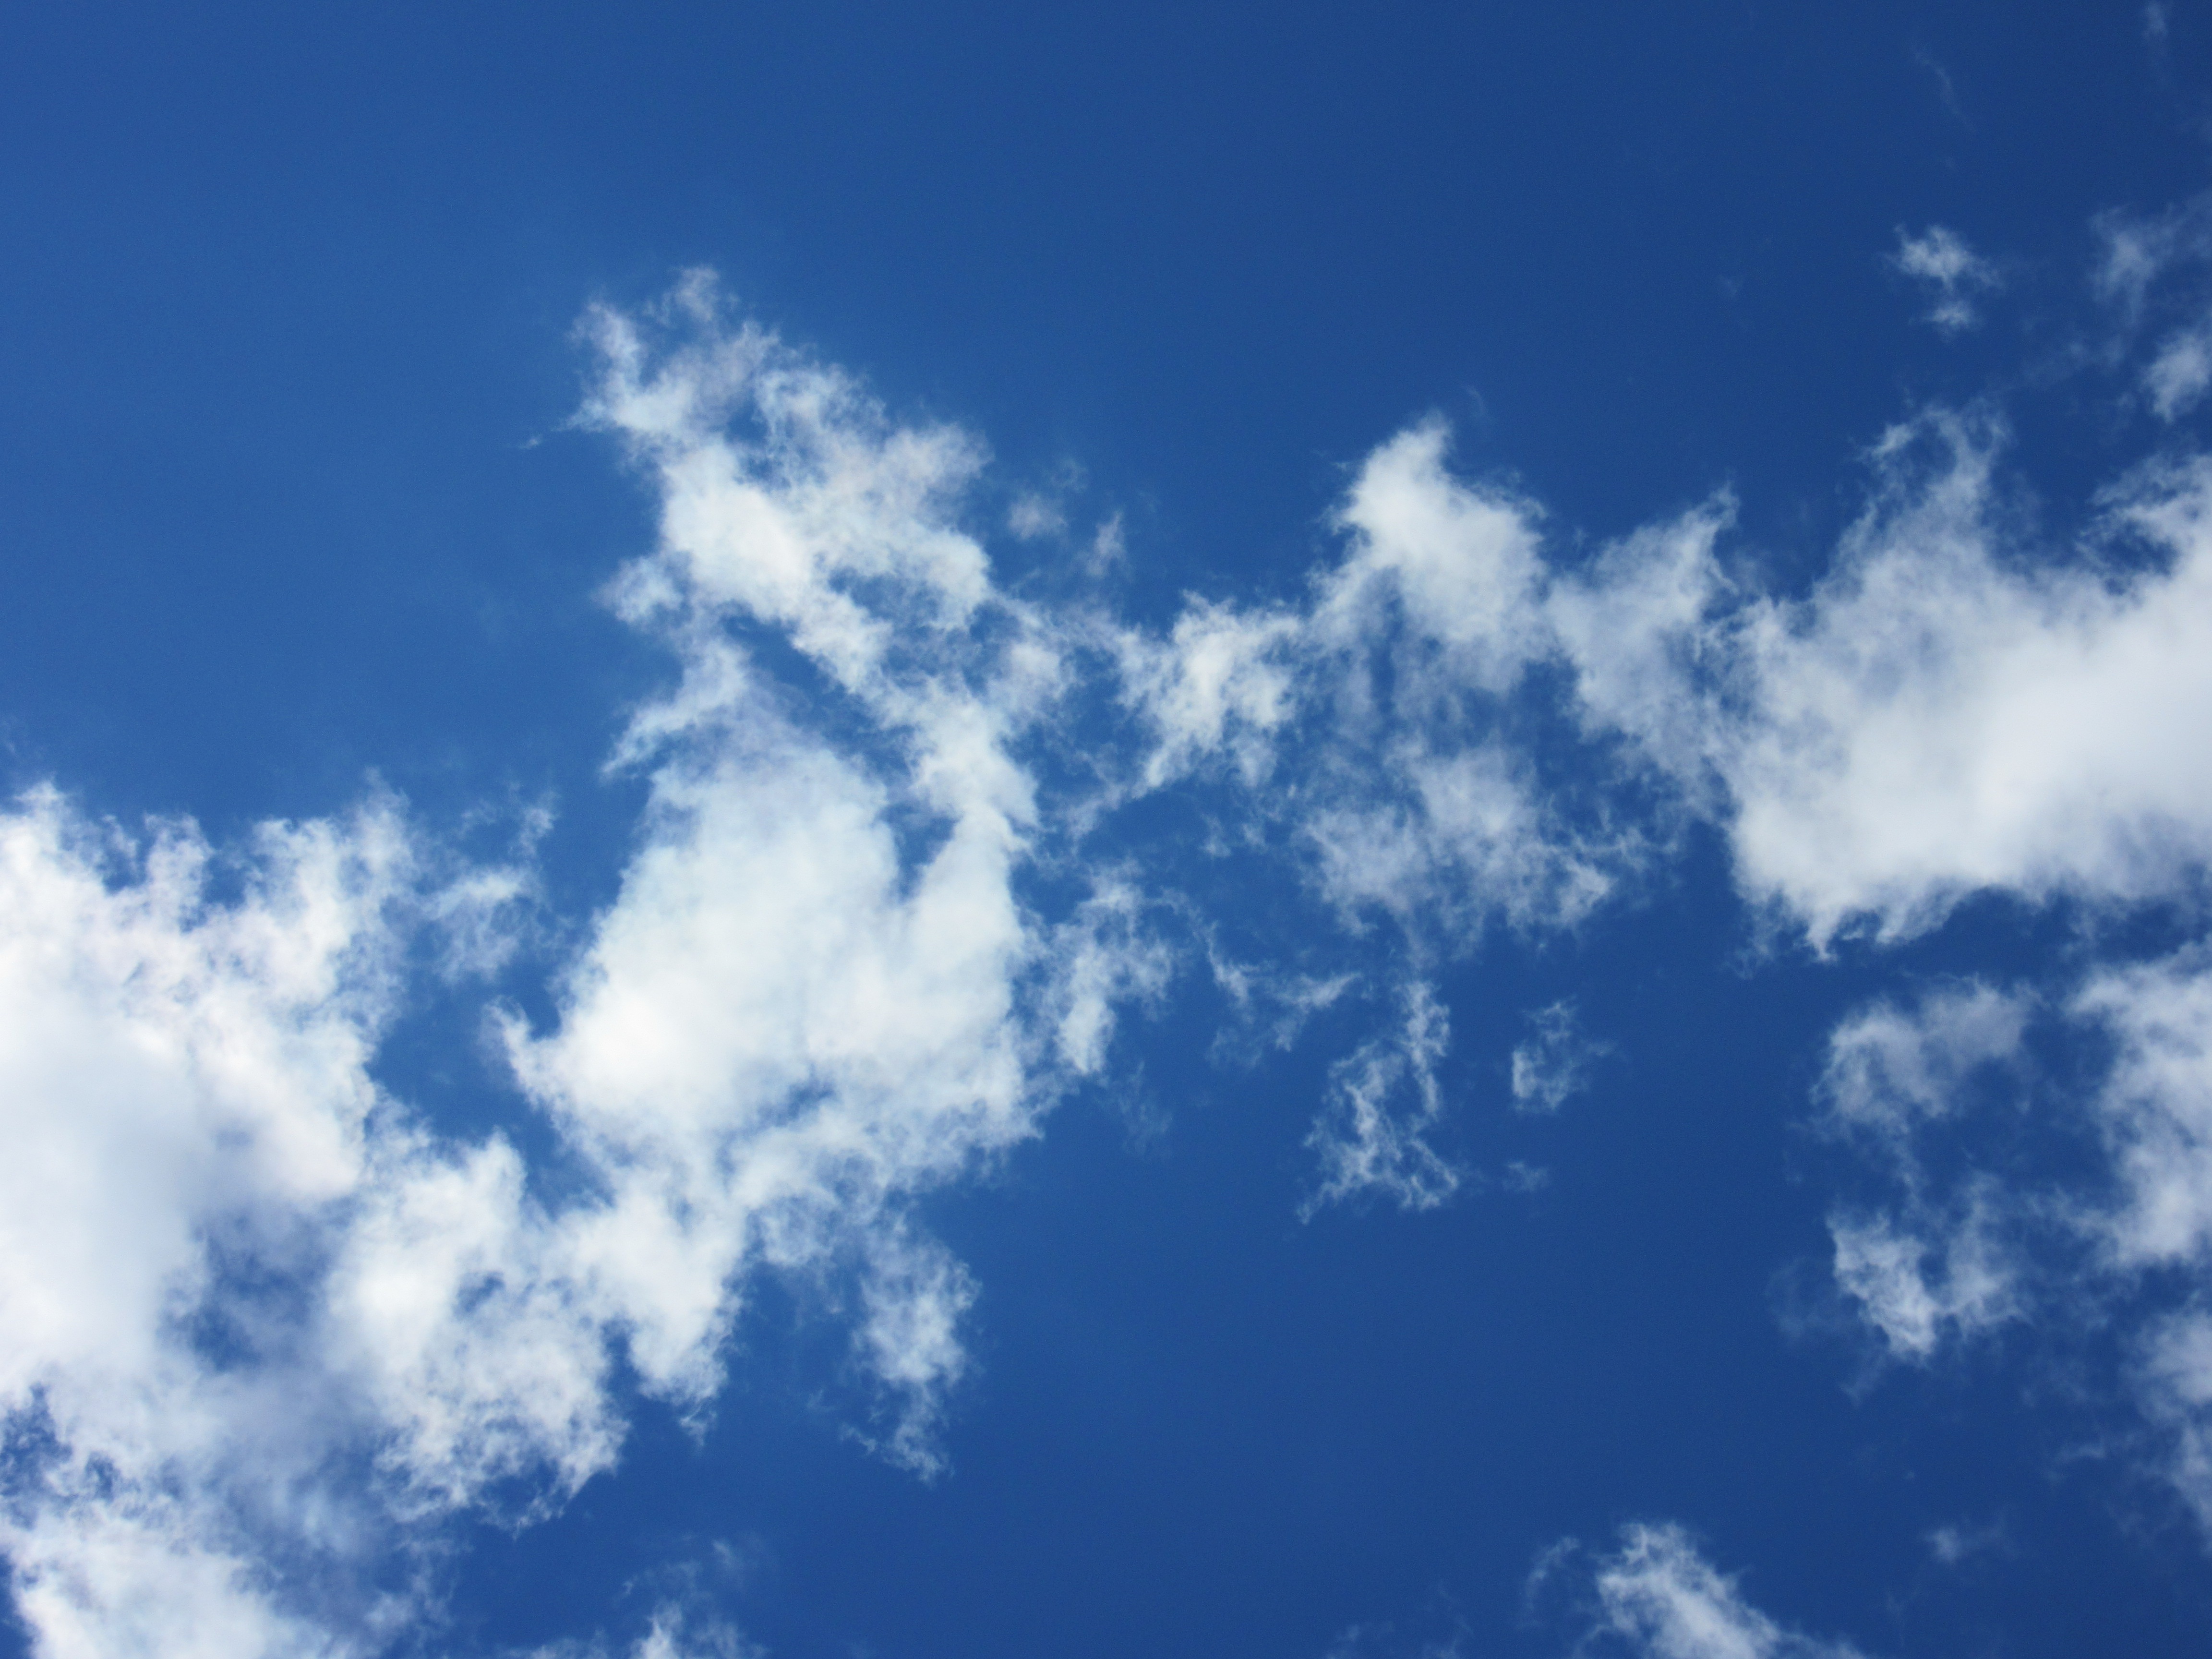
horizon, cloud, sky, white, sunlight, atmosphere, daytime, cumulus, blue, clouds, meteorological phenomenon, cloud band, atmosphere of earth